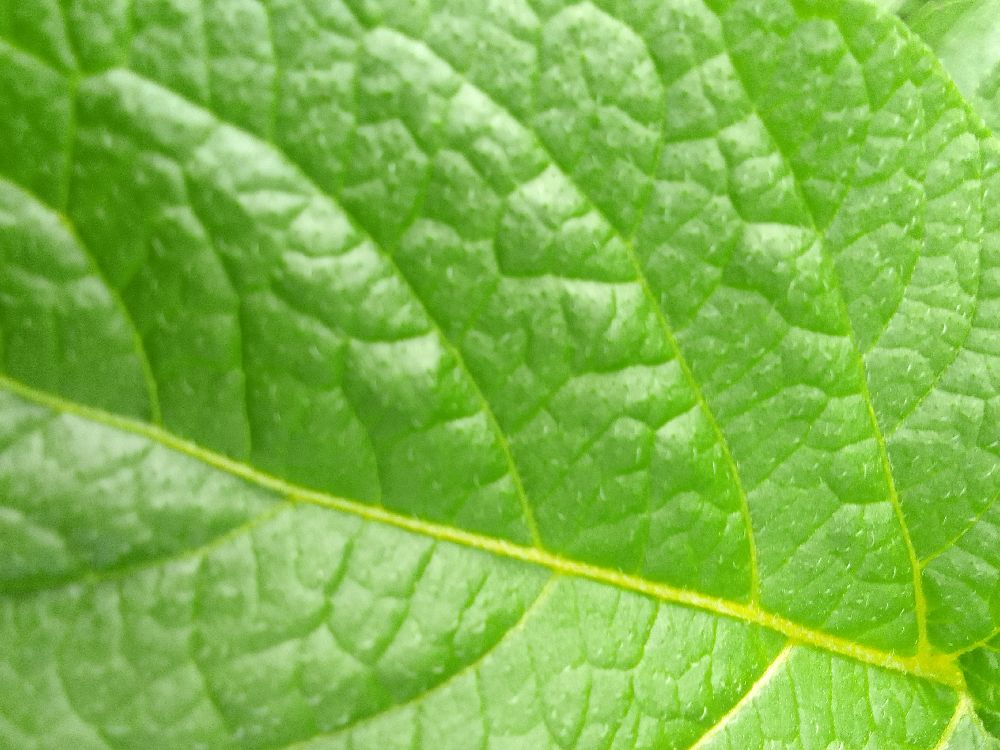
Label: Healthy